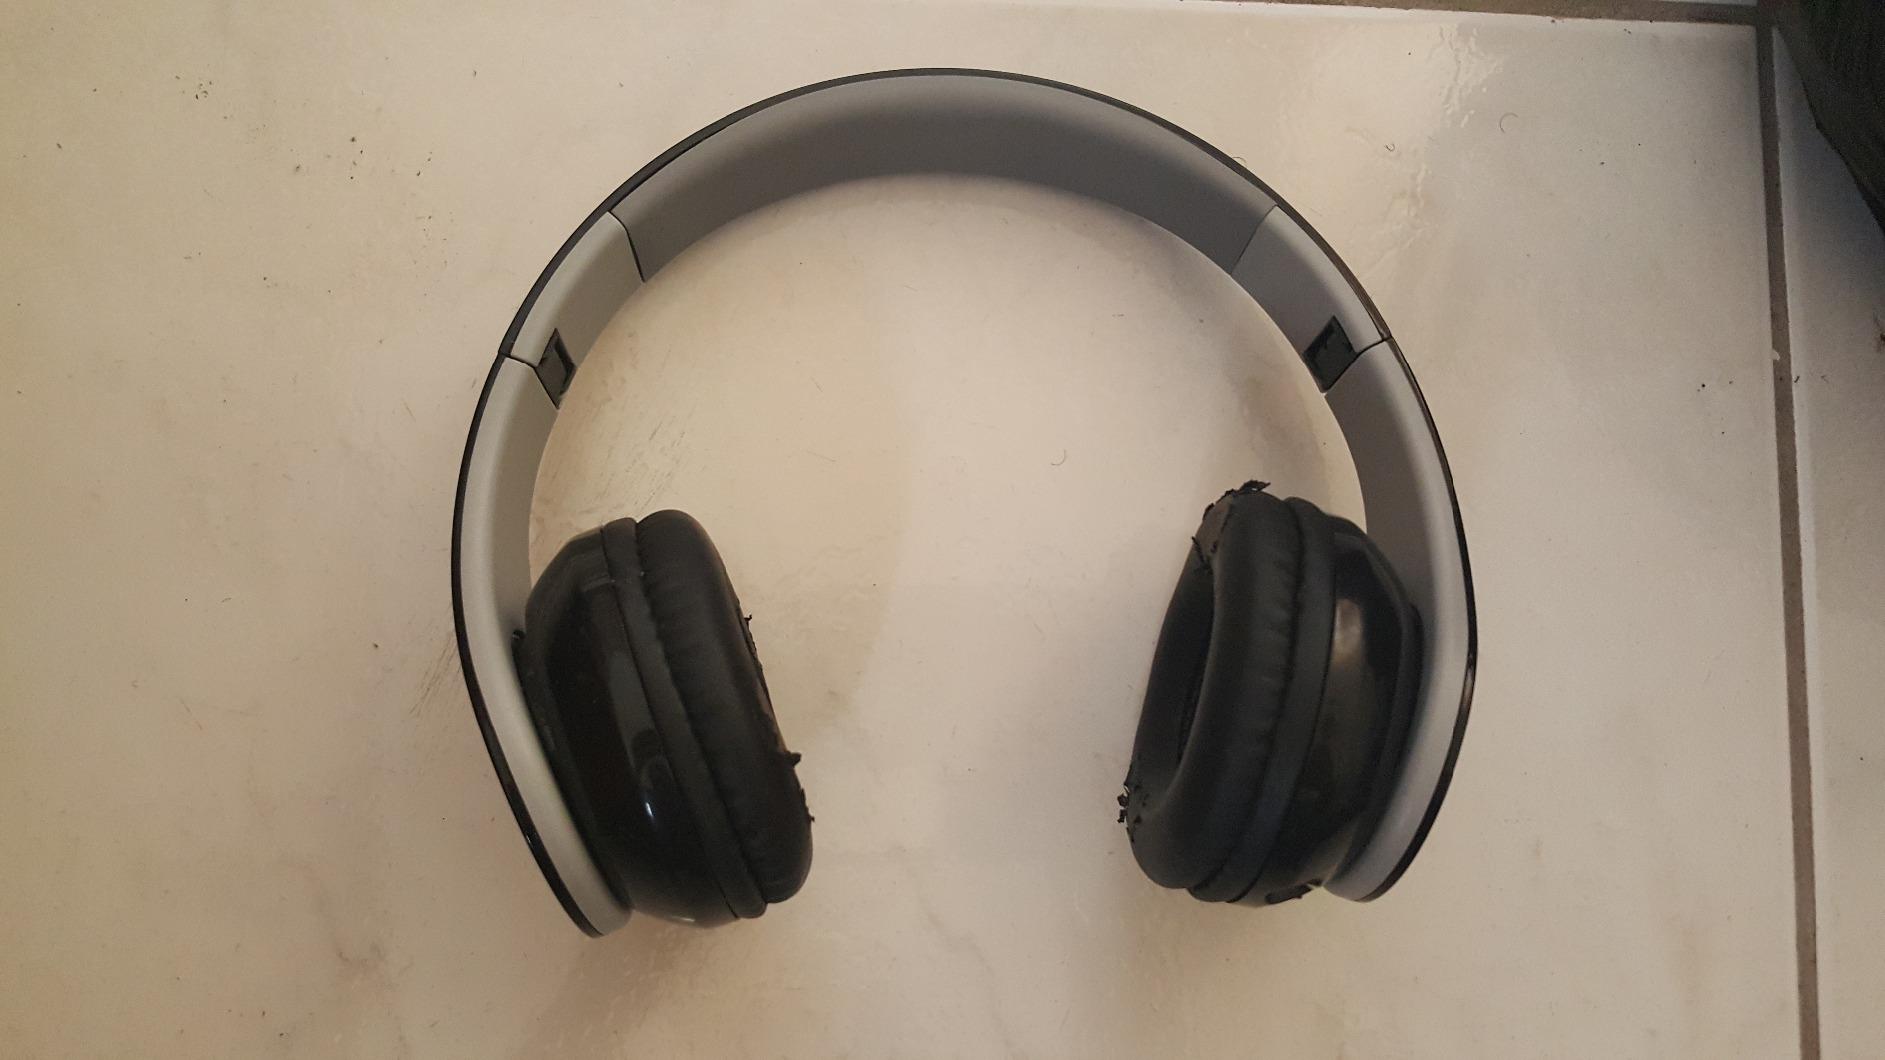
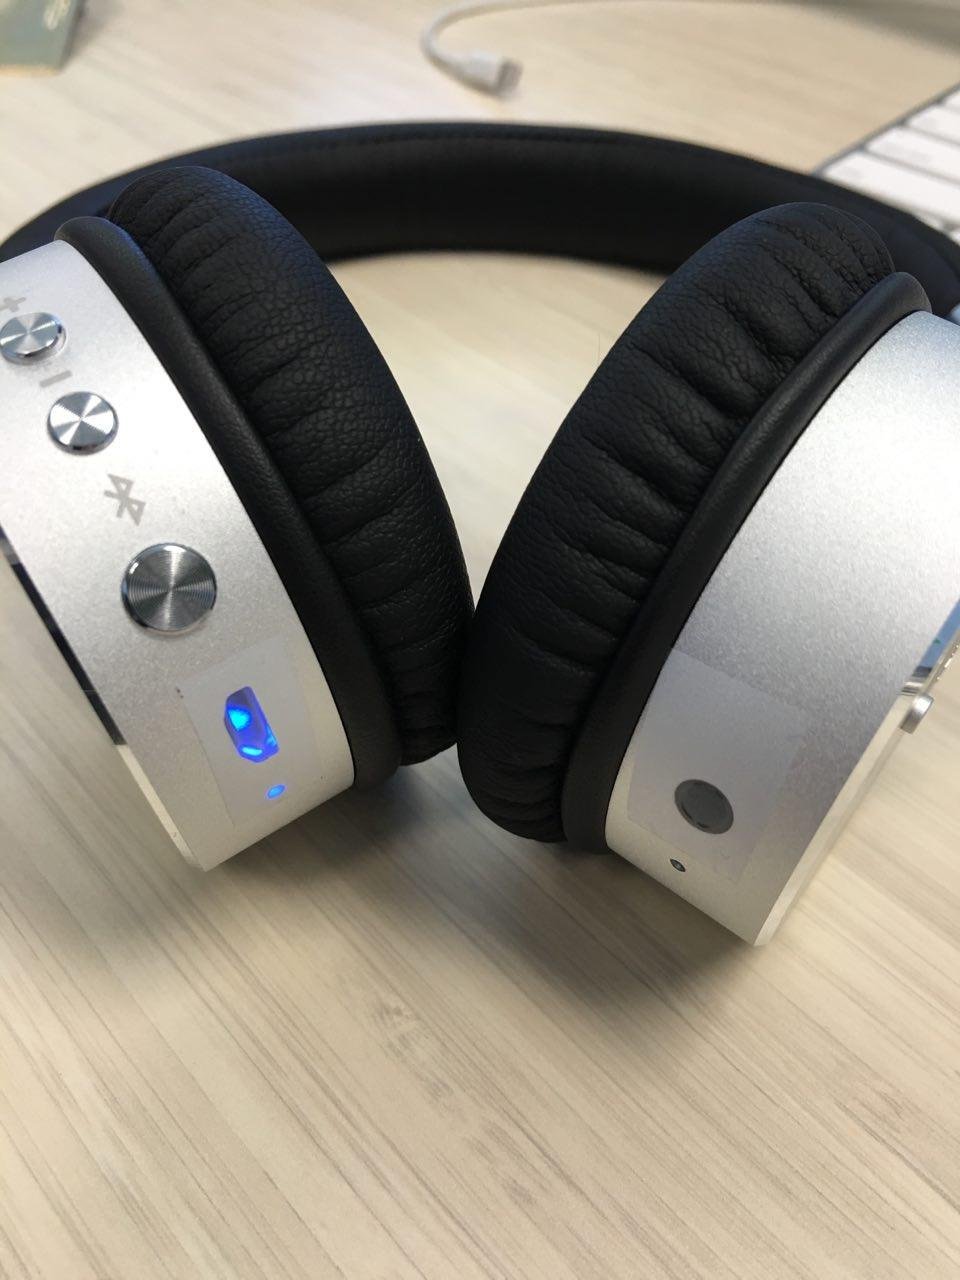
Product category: headphones
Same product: no